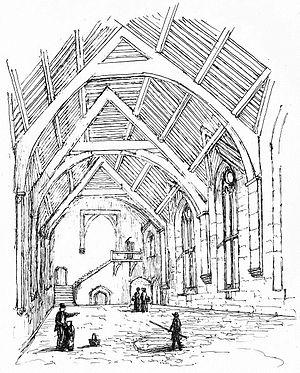
Le château de Stokesay est un manoir fortifié à Stokesay dans le comté du Shropshire en Angleterre. Il fut construit à la fin du XIIIᵉ siècle par Laurence de Ludlow, alors le plus grand marchand de laine en Angleterre, qui avait pour projet d'en faire une demeure privée sécurisée et d'en générer des revenus immobiliers. Les descendants de Laurence furent propriétaires du château jusqu'au XVIᵉ siècle, à partir de quand il passa aux mains de différents propriétaires privés.